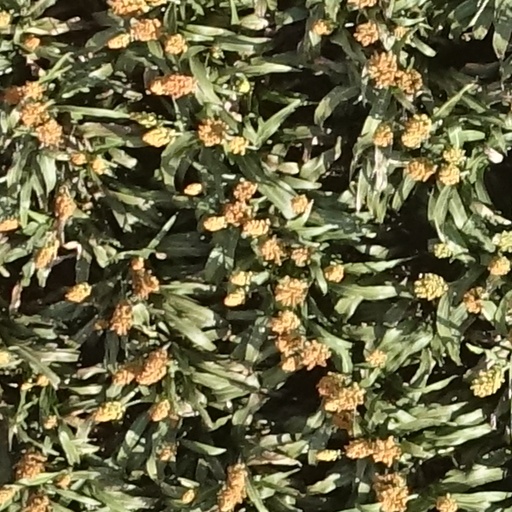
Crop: sorghum